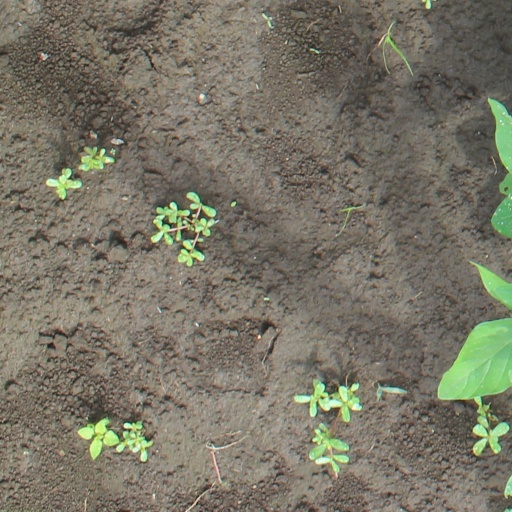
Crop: soybean